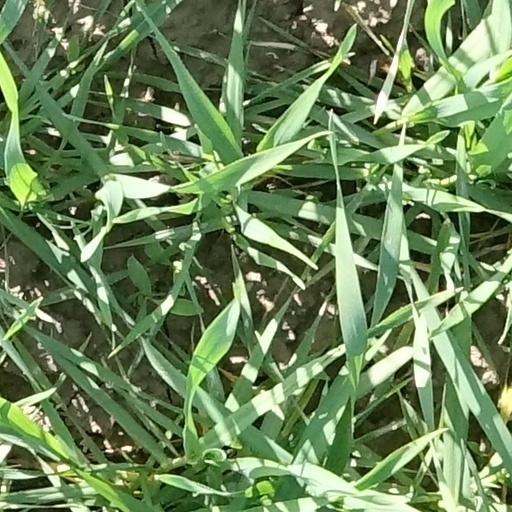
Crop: wheat